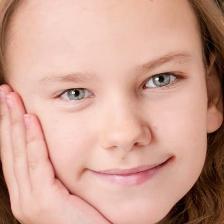
Label: faces